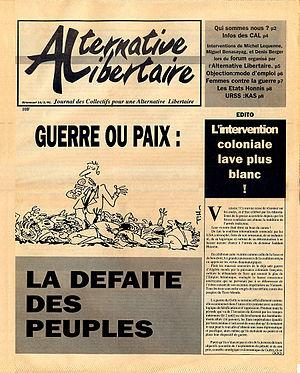
Premier numéro du mensuel Alternative libertaire, en mars 1991, au moment de la guerre du Golfe.
Alternative libertaire est une organisation d'extrême gauche anarchiste française active de 1991 à 2019, principale formation de tendance communiste libertaire en France.